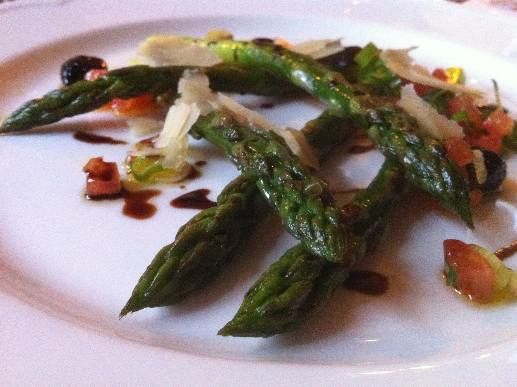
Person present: No